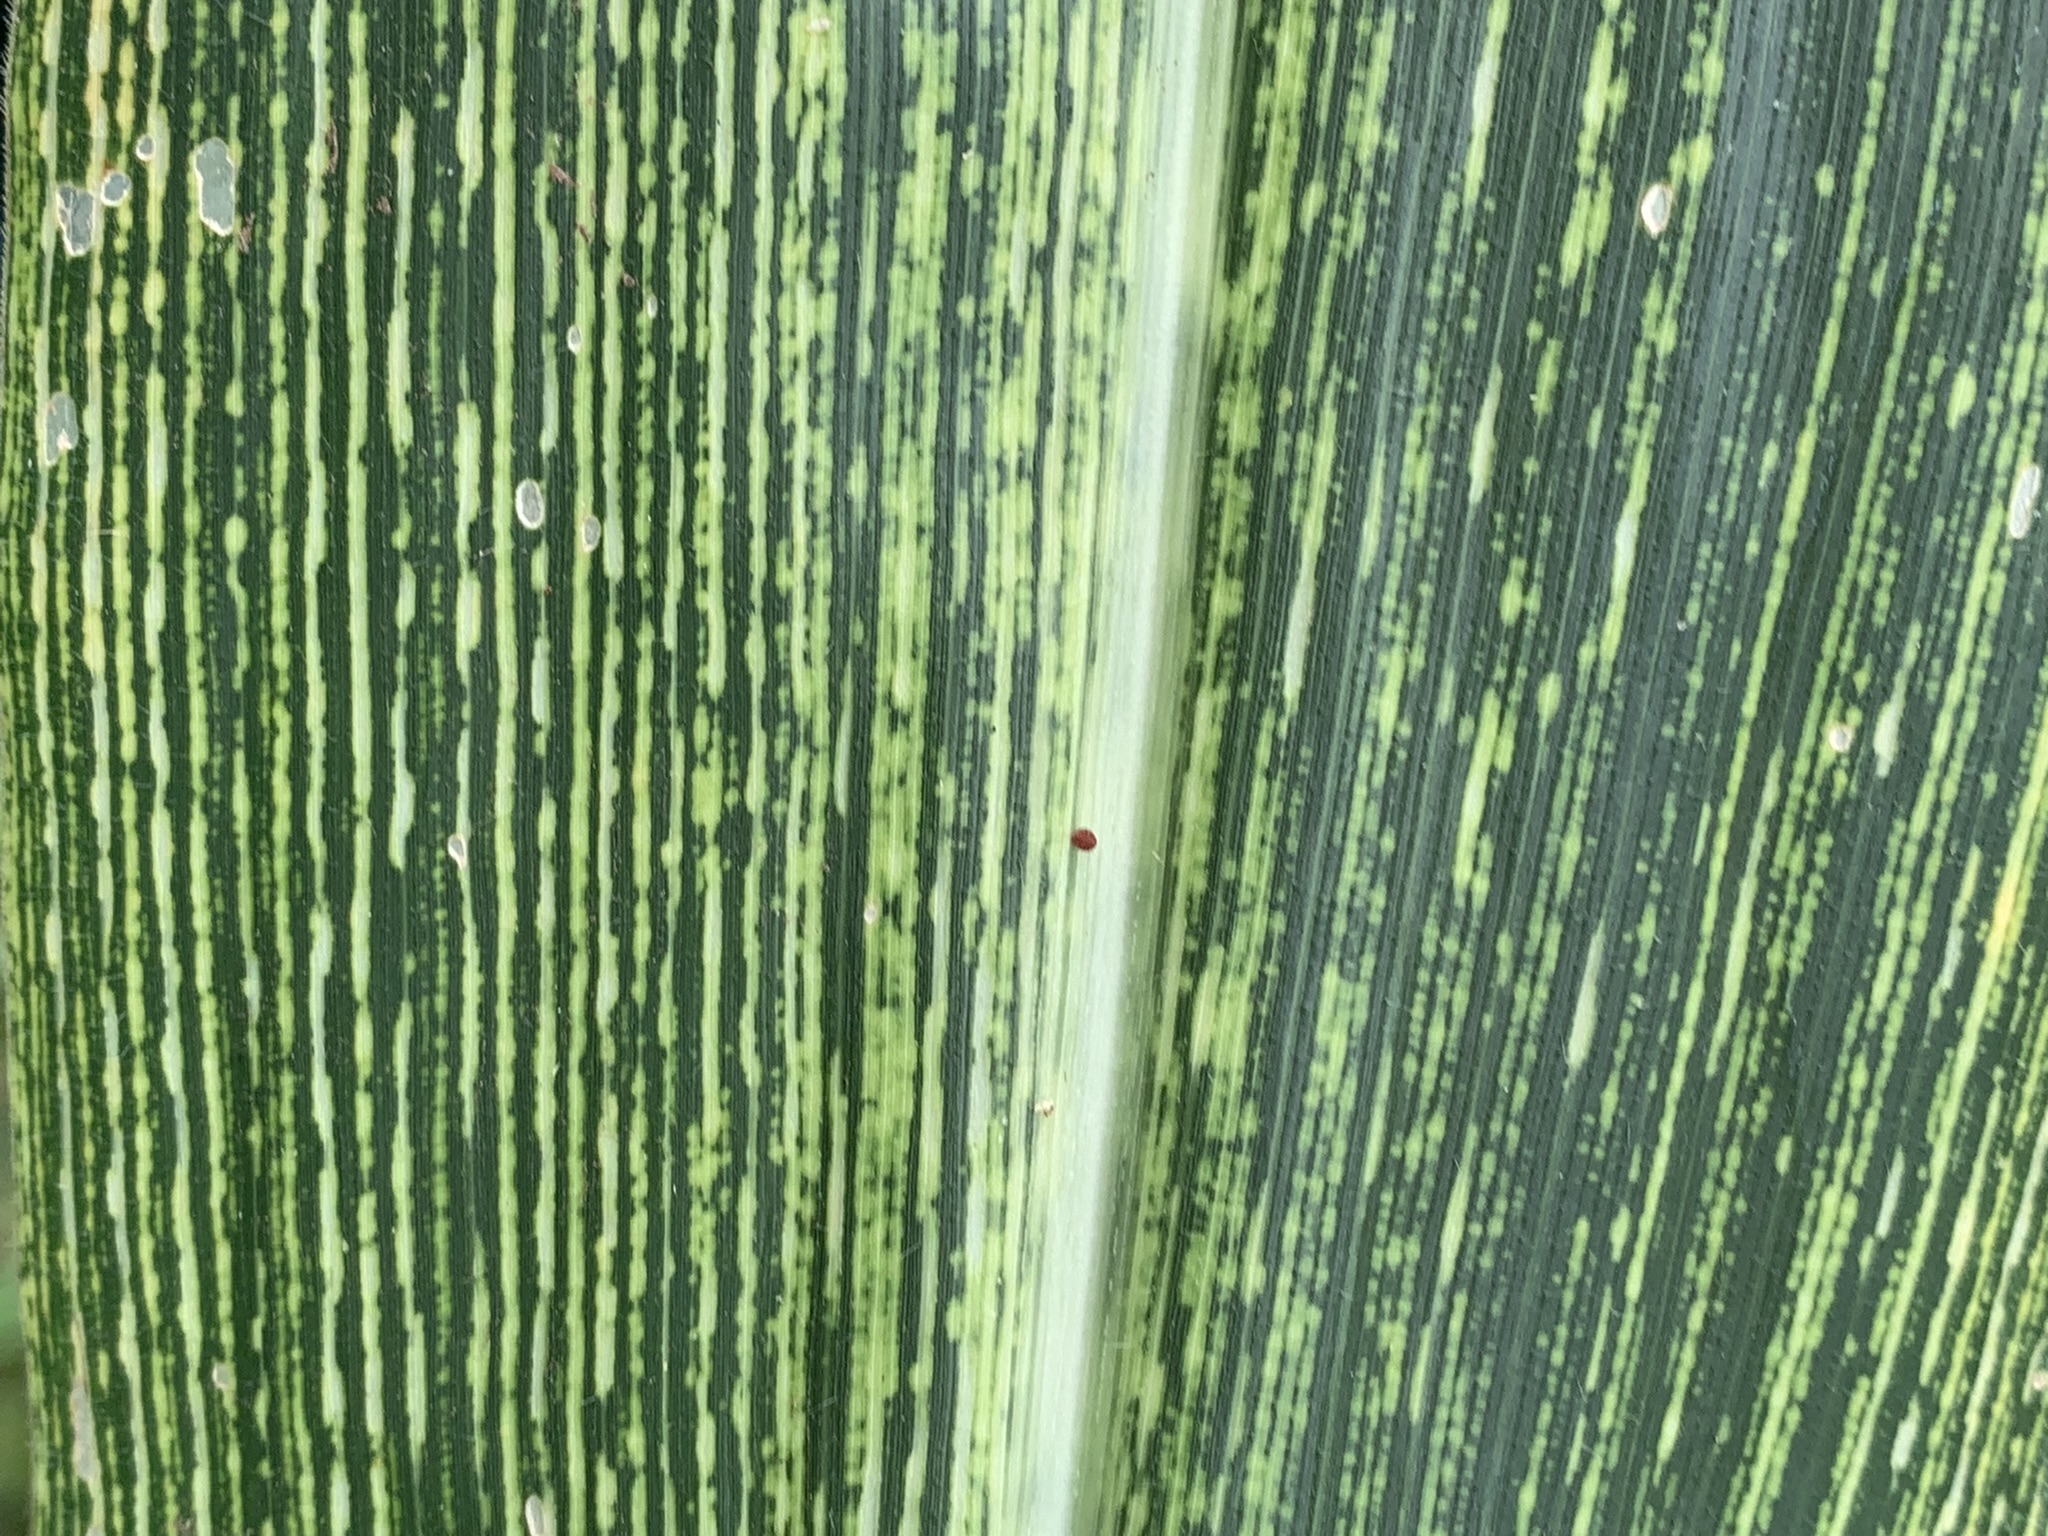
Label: MSV